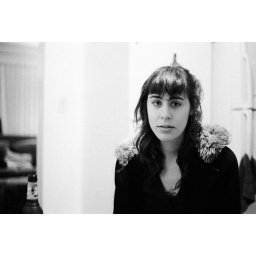
Hours before I woke up on the kitchen floor in my own vomit.